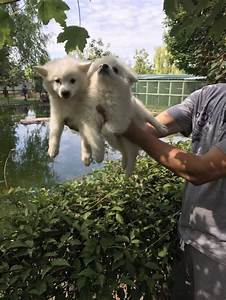
Label: dog